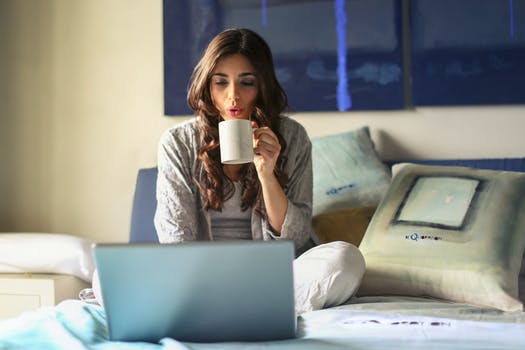
Label: No Watermark